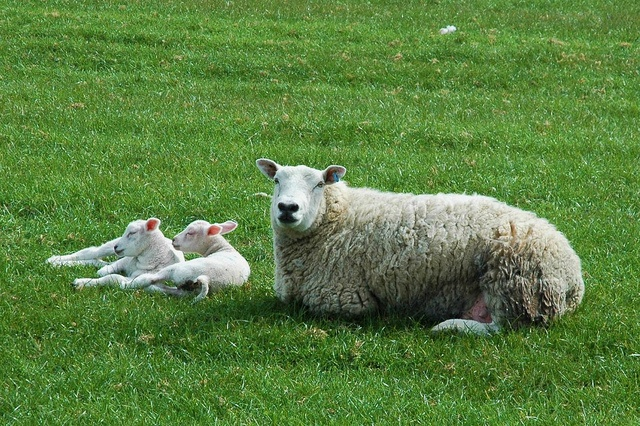
A large sheep is laying in the grass next to two baby sheep.
A wonderful picture of some sheep laying on a grassland.
A sheep with two lambs resting on a green field.
A sheep and two lambs laying in a grassy field.
A sheep and two lambs laying in the grass.